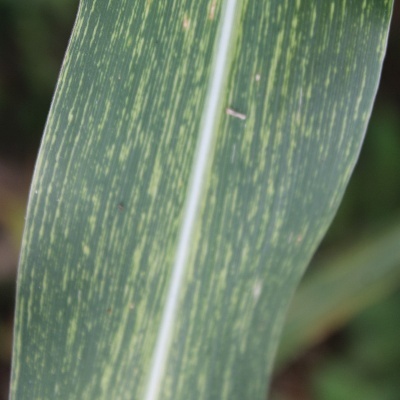
Label: Corn_(Maize)___Maize_Streak_Virus